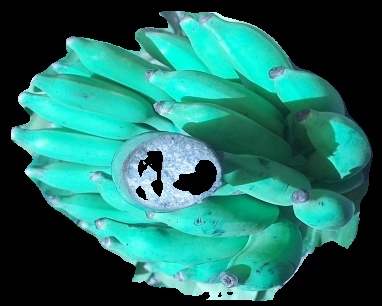
Variety: elakki-bale
Grade: grade3